Metal Armor Dragonar

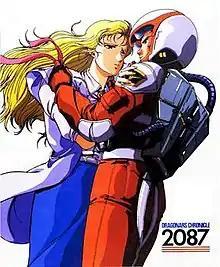
Kaine Wakaba & Linda Plato

- The pilot of Dragonar-1 and the main character of the story. A sixteen-year-old Earth Alliance trainee Now Earth Federation Military trainee who graduated in Japan, Kaine lives on Alucard with his mother, who helps manage the colony. His parents split up, and Kaine resents his father for putting his work before his family. When his mother is apparently killed in the attack on Alucard, he is more than willing to help fight Giganos. Voiced by Masami Kikuchi.